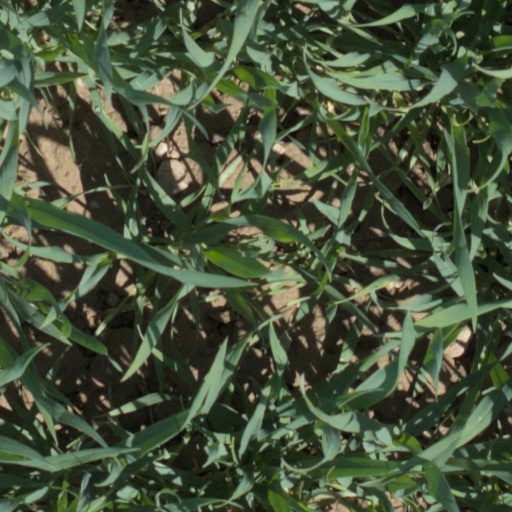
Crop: wheat